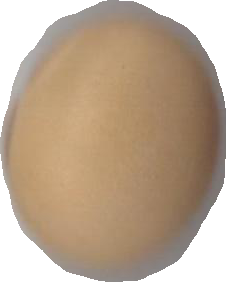
Variety: Grobogan